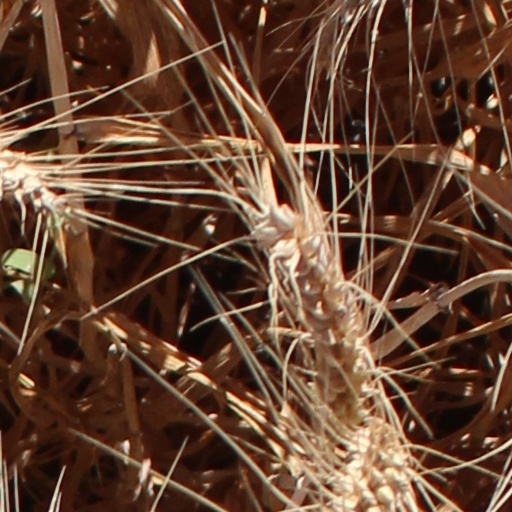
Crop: wheat